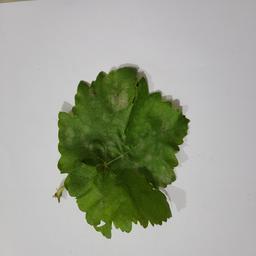
Label: Powdery Mildew